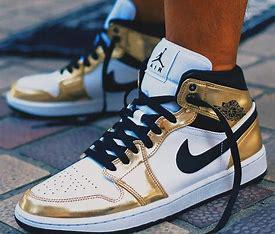
Brand: Nike
Model: 1 Mid